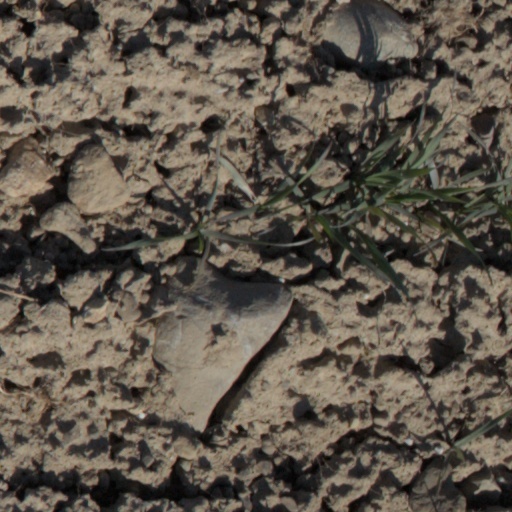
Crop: wheat